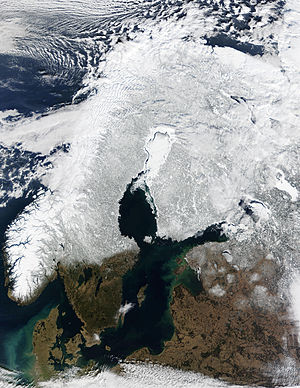
Den Botniske Bugt
Den Botniske Bugt ligger i østersøen mellem Sverige og Finland. Her set isbelagt om vinteren.
Den Botniske Bugt ligger i Østersøen mellem Sverige og Finland. I den sydlige del af Den Botniske Bugt ligger Ålandsøerne.